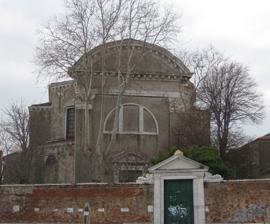
Building: Santa Maria del Pianto, Venice
Country: Italy
Year built: 1687
Santa Maria del Pianto Facade of church Religion Affiliation Roman Catholic Province Venice Location Location Venice , Italy Shown within Venice Show map of Venice Santa Maria del Pianto, Venice (Italy) Show map of Italy Geographic coordinates 45°26′24″N 12°20′43″E / 45.439905°N 12.345401°E / 45.439905; 12.345401 Architecture Architect(s) Baldassare Longhena Style Baroque Completed 1647 Santa Maria del Pianto is a late- Baroque -style, Roman Catholic church in Venice , Italy. This dilapidated octagonal church in a forgotten corner of Venice was designed by Baldassare Longhena , and appears inspired by Longhena's Santa Maria della Salute on the Grand Canal, Venice . A church and monastery were begun in 1647, after a Senate decree from 1646 as an ex voto for outcomes in the war against the Ottomans. The Servite nunnery, called the Cappuccine delle Fondamenta Nuove, and observing a cloistered Augustinian rule, was complete by 1658, and the church was consecrated in 1687 to St Mary of the Tearful and St Joseph. In 1810, the order was suppressed. The church abandoned was restored during 1842, and re-opened to worship. References